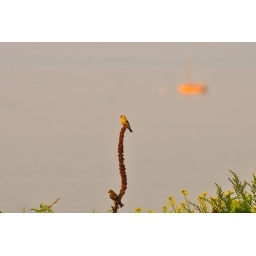
male up top. female below